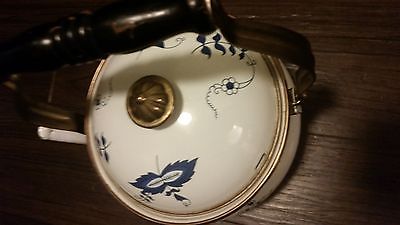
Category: kettle